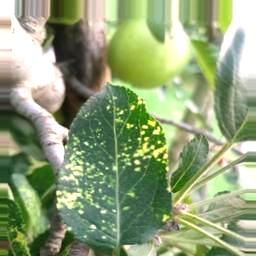
Label: Apple_Mosaic